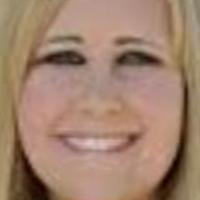
Age group: age 21-30